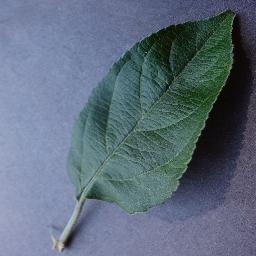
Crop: apple
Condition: healthy